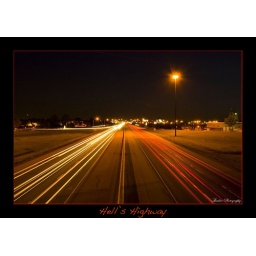
highway on bridge over pass in fishers, indiana